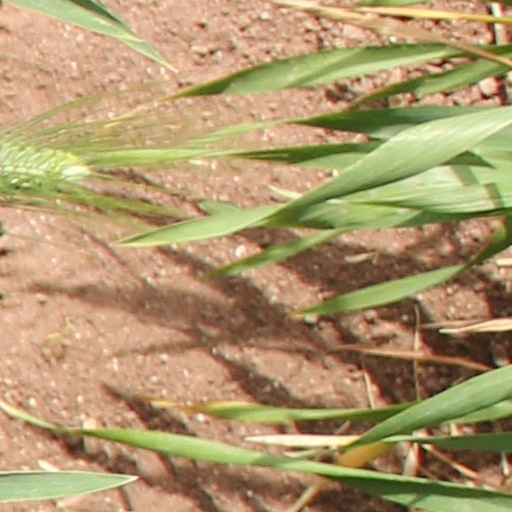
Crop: wheat